Ancient Carthage

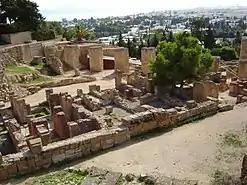

The final showdown was the Battle of Zama, which took place in the Carthaginian heartland of Tunisia. After trouncing Carthaginian forces at the battles of Utica and the Great Plains, Scipio Africanus forced Hannibal to abandon his increasingly stalled campaign in Italy. Despite the latter's superior numbers and innovative tactics, the Carthaginians suffered a crushing and decisive defeat. After years of costly fighting that brought them to the verge of destruction, the Romans imposed harsh and retributive peace conditions on Carthage. In addition to a large financial indemnity, the Carthaginians were stripped of their once-proud navy and reduced only to their North African territory. In effect, Carthage became a Roman client state.